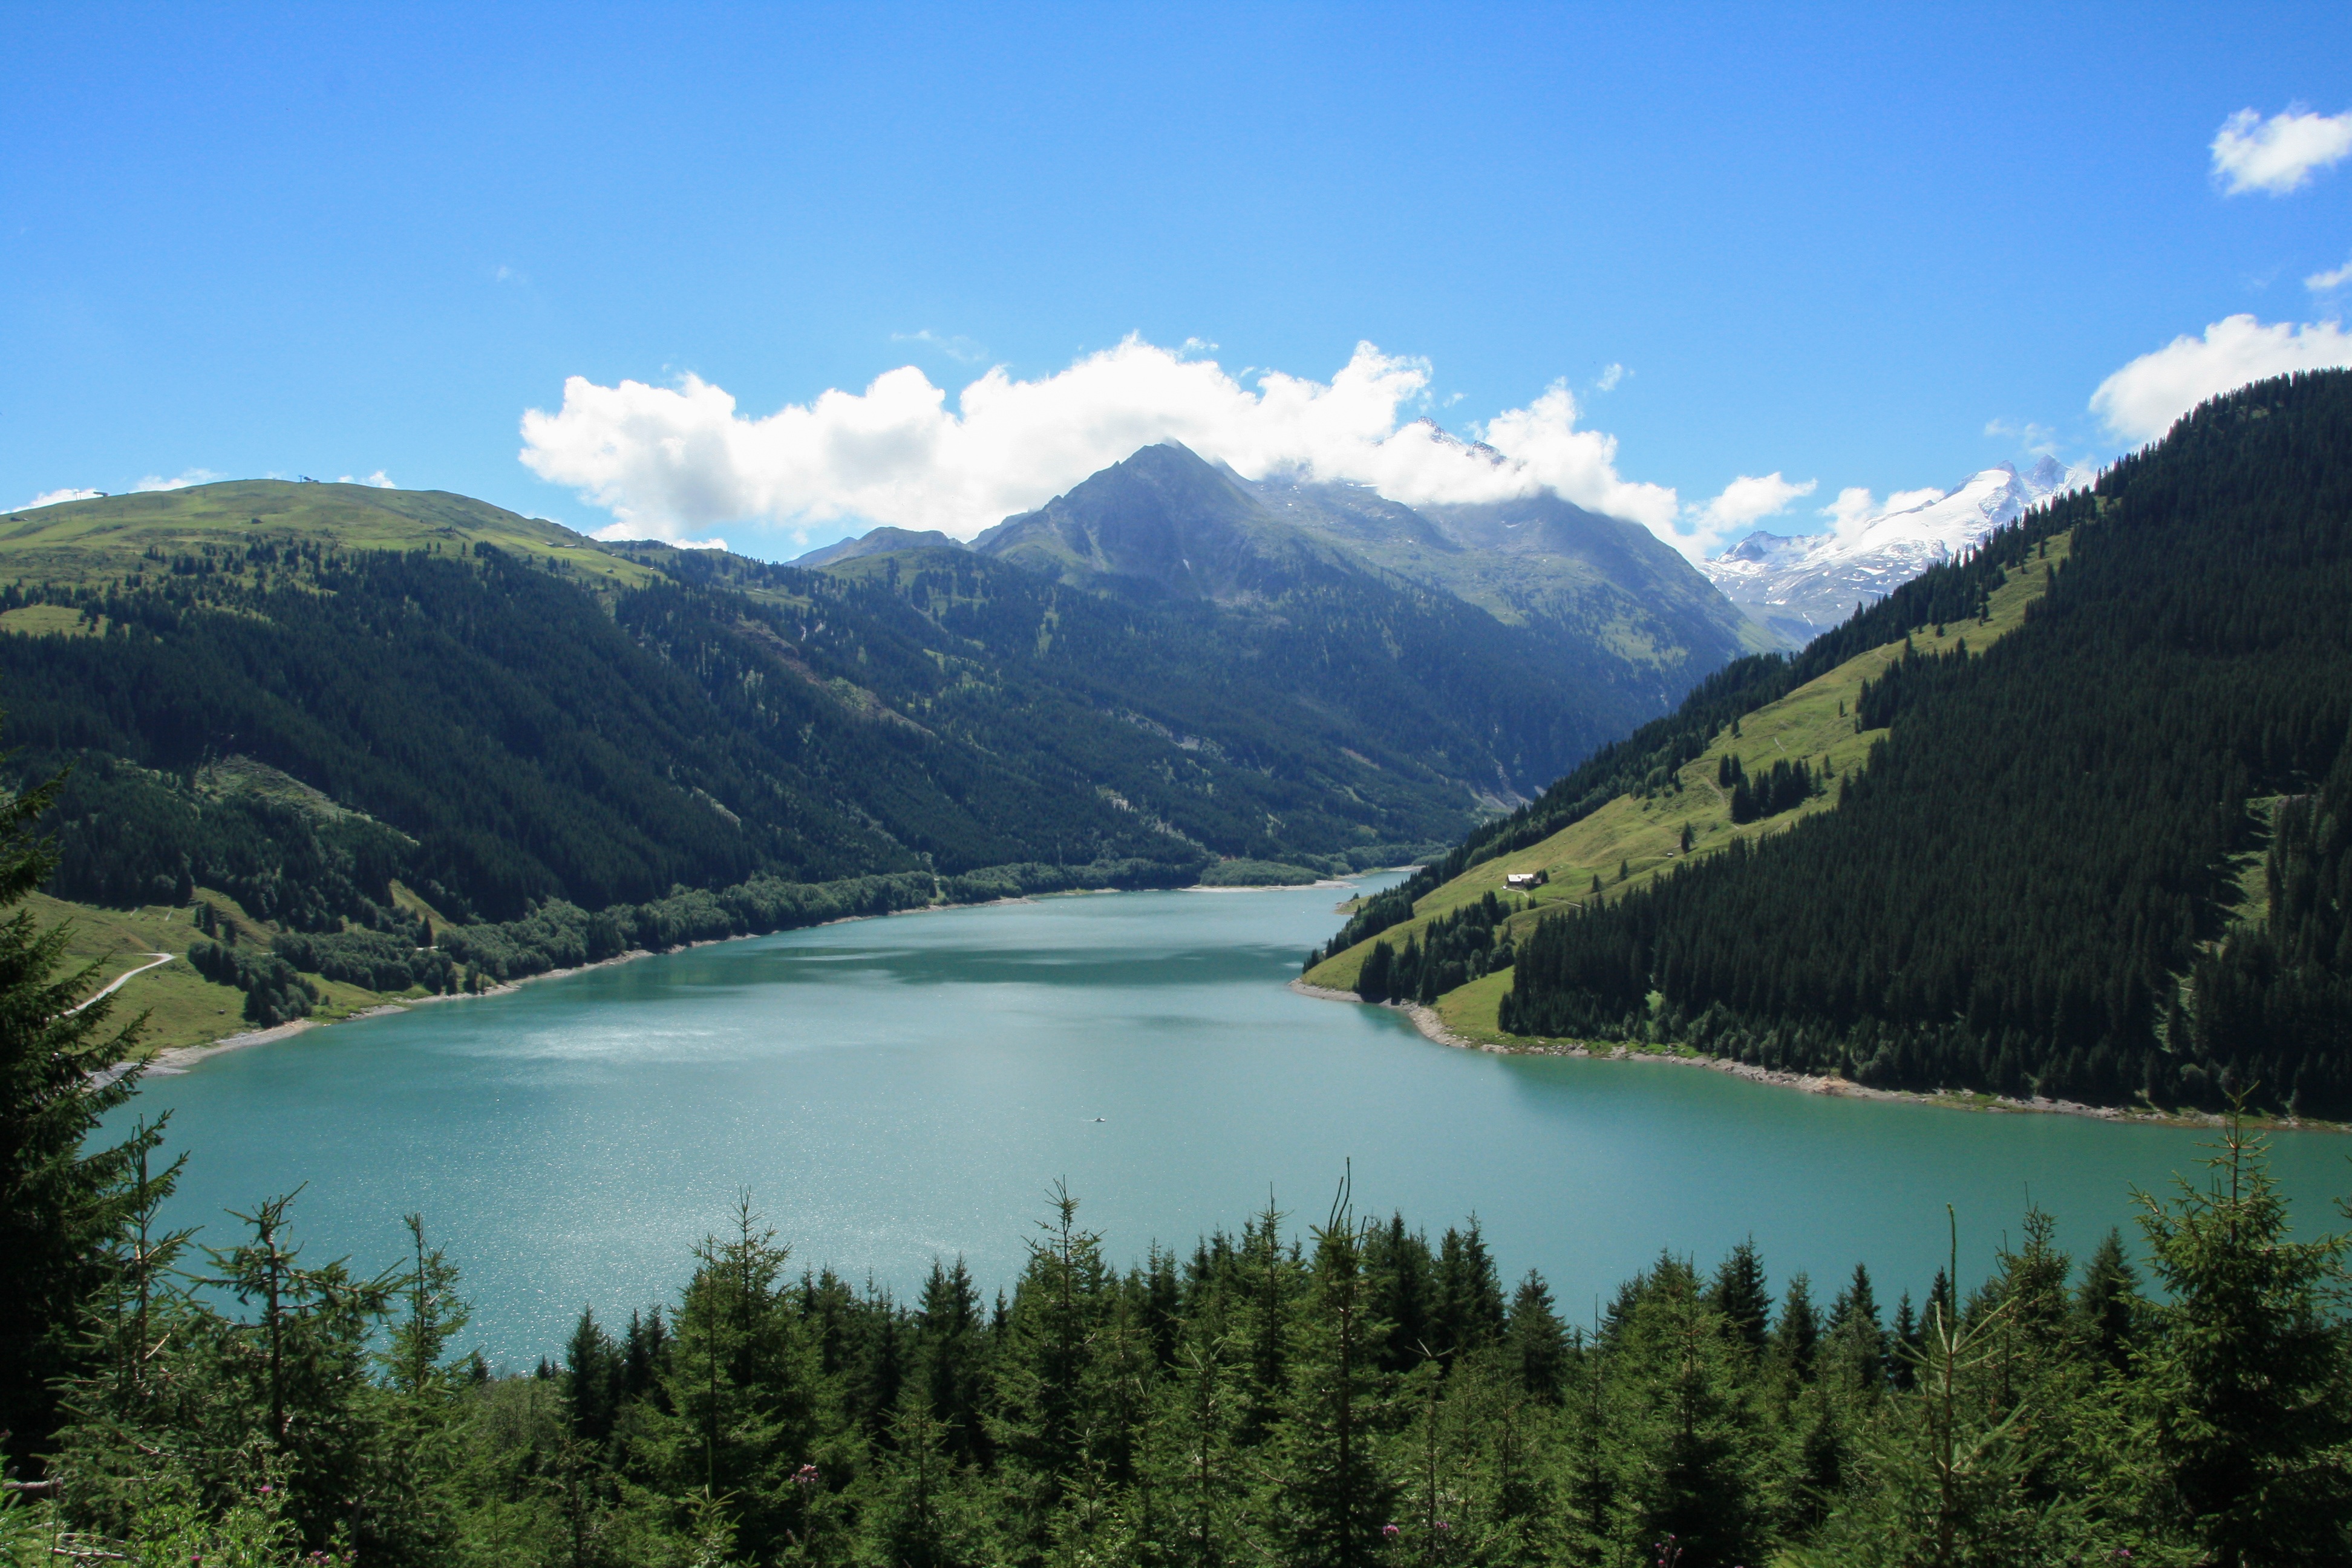
landscape, water, nature, mountain, air, lake, view, mountain range, summer, reflection, holiday, blue, fjord, rest, reservoir, highland, body of water, austria, mountains, alps, lakes, fell, loch, crater lake, more, landform, tarn, mountain pass, geographical feature, mountainous landforms, glacial landform